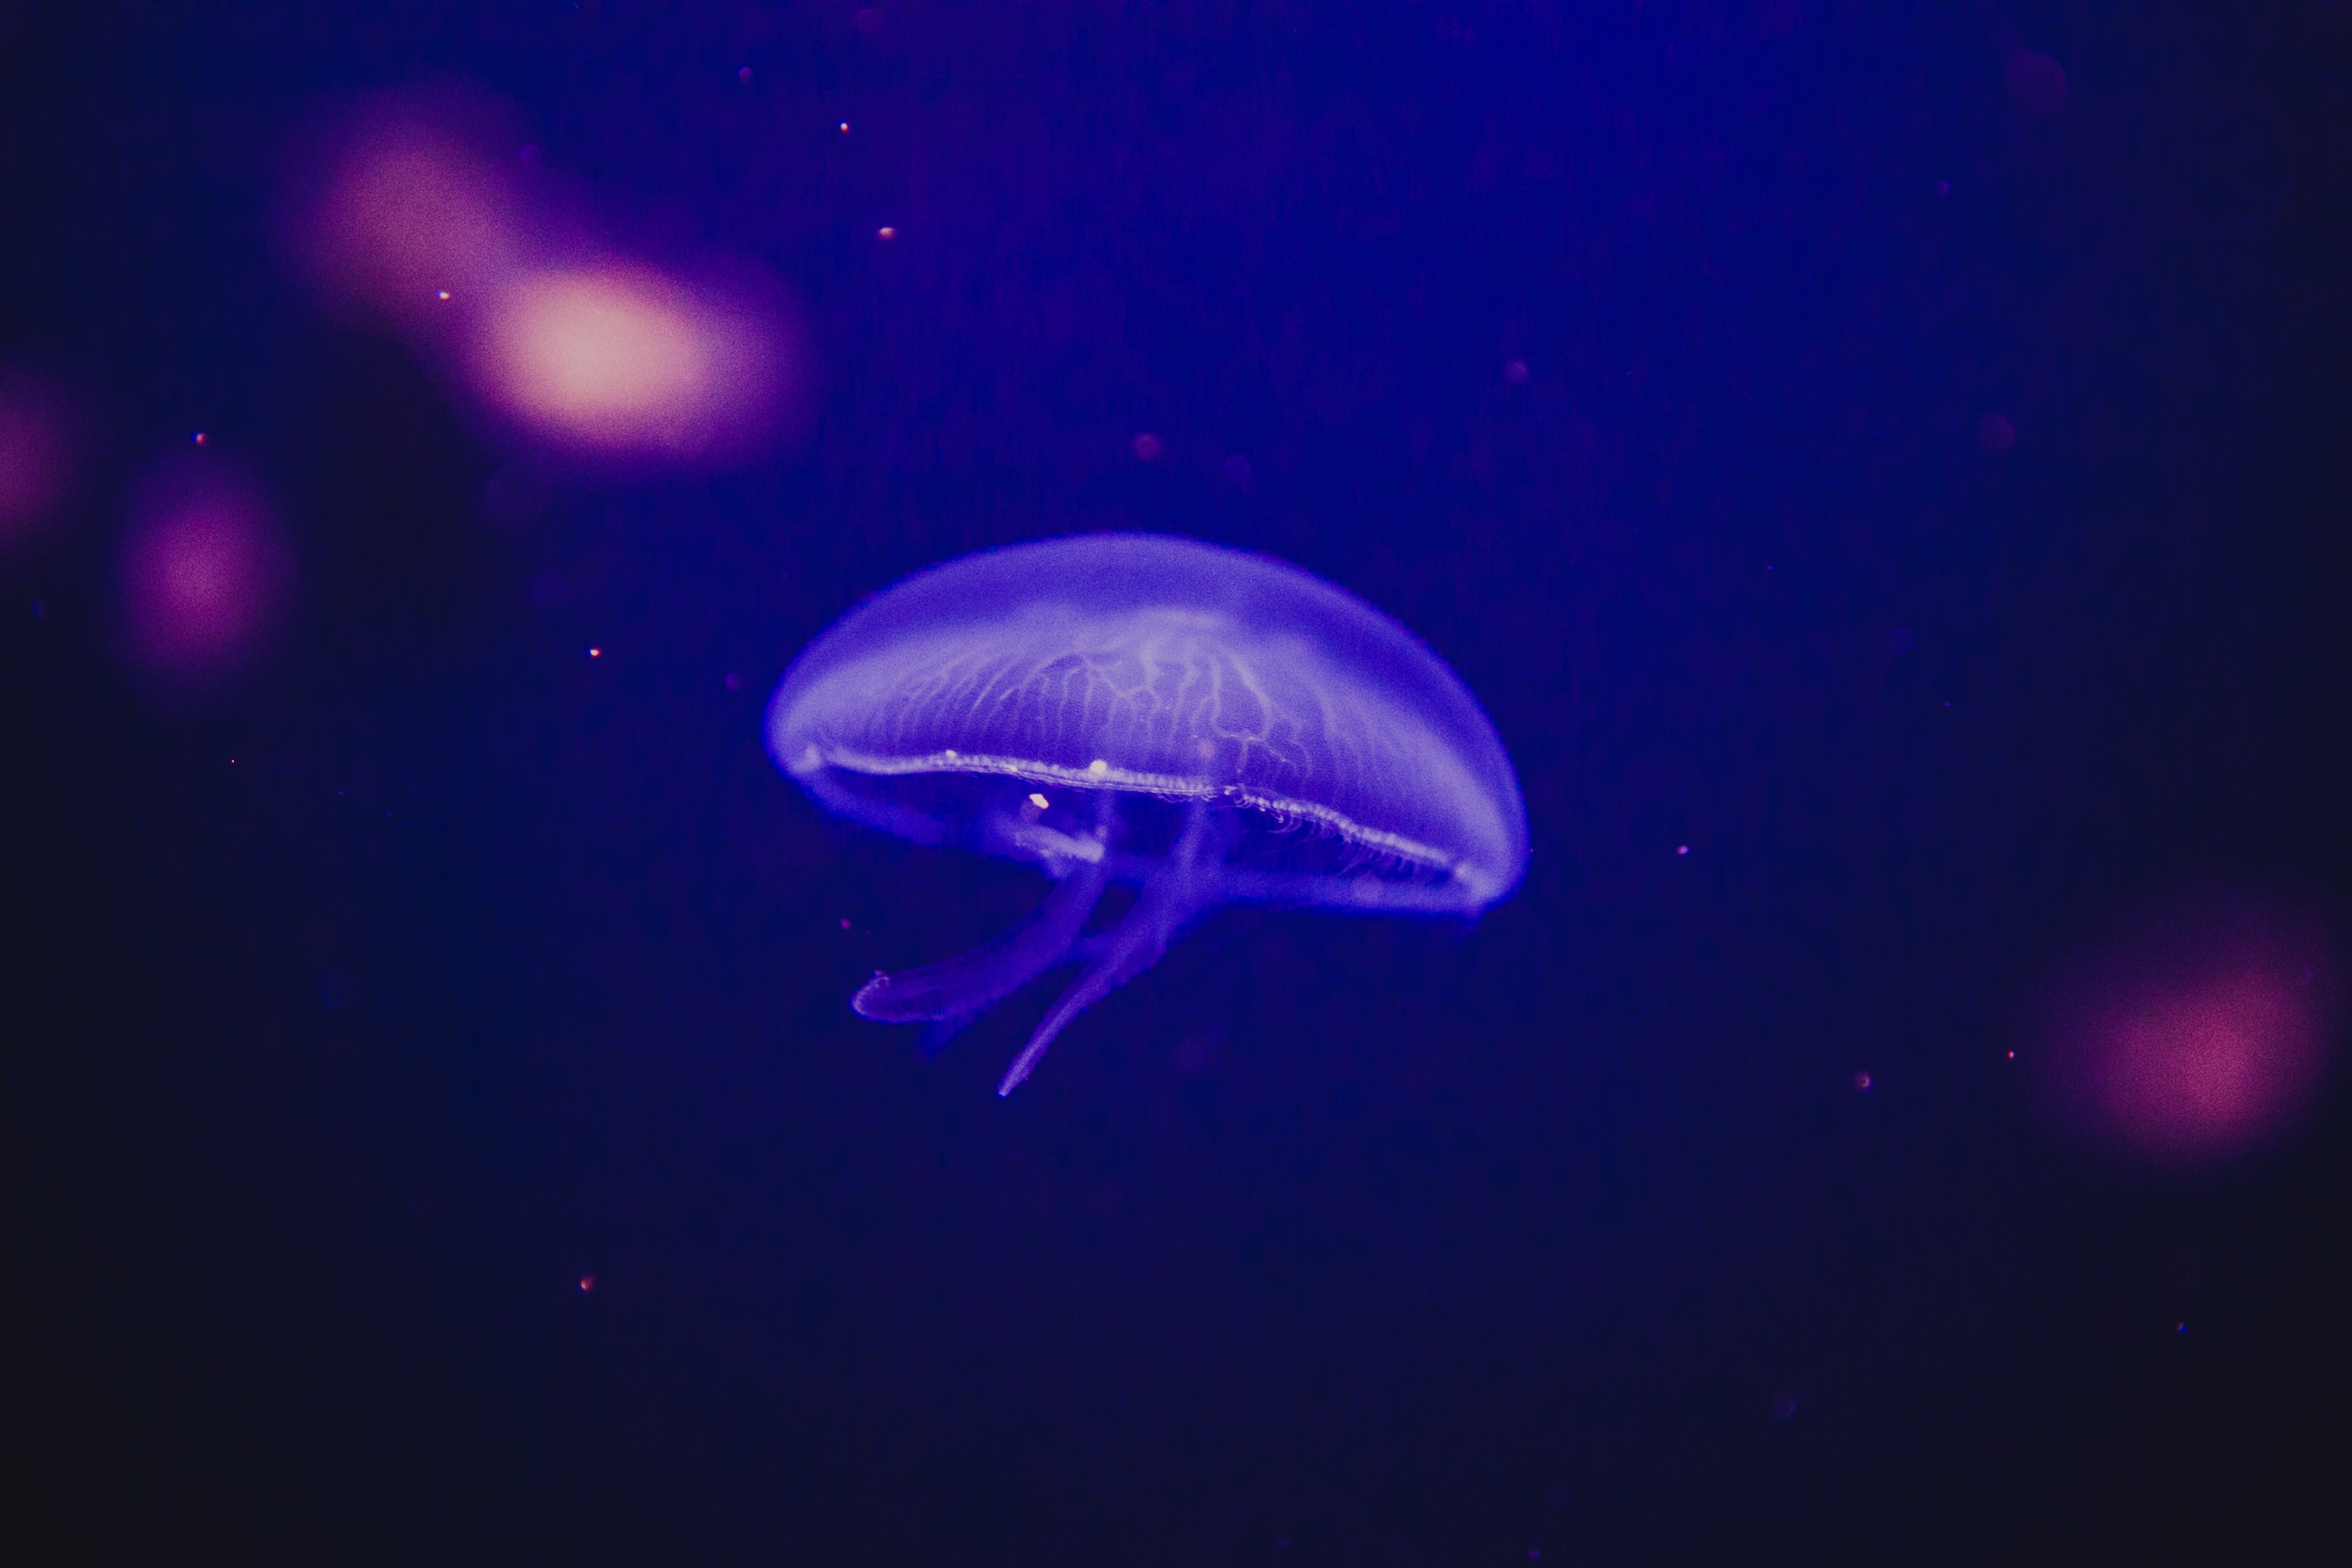
underwater, biology, jellyfish, invertebrate, cnidaria, marine biology, marine invertebrates